Leagrave railway station

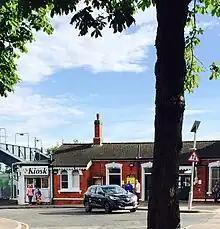
Photo of Leagrave Railway station, taken from Compton Avenue in Leagrave Village

All trains at Leagrave are operated by Thameslink using Class 700 EMUs.